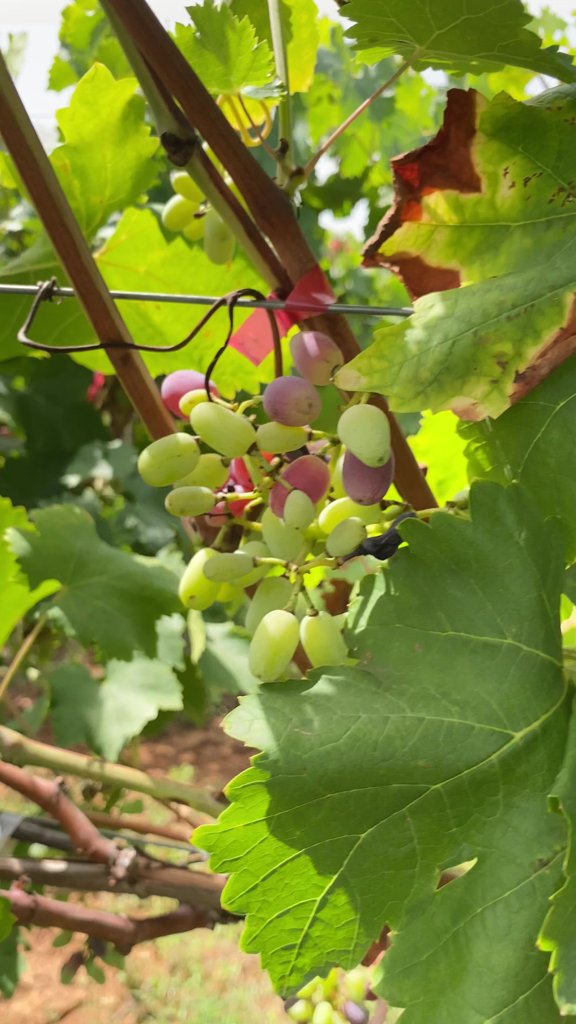
Berries visible: 35
Grape clusters: 2